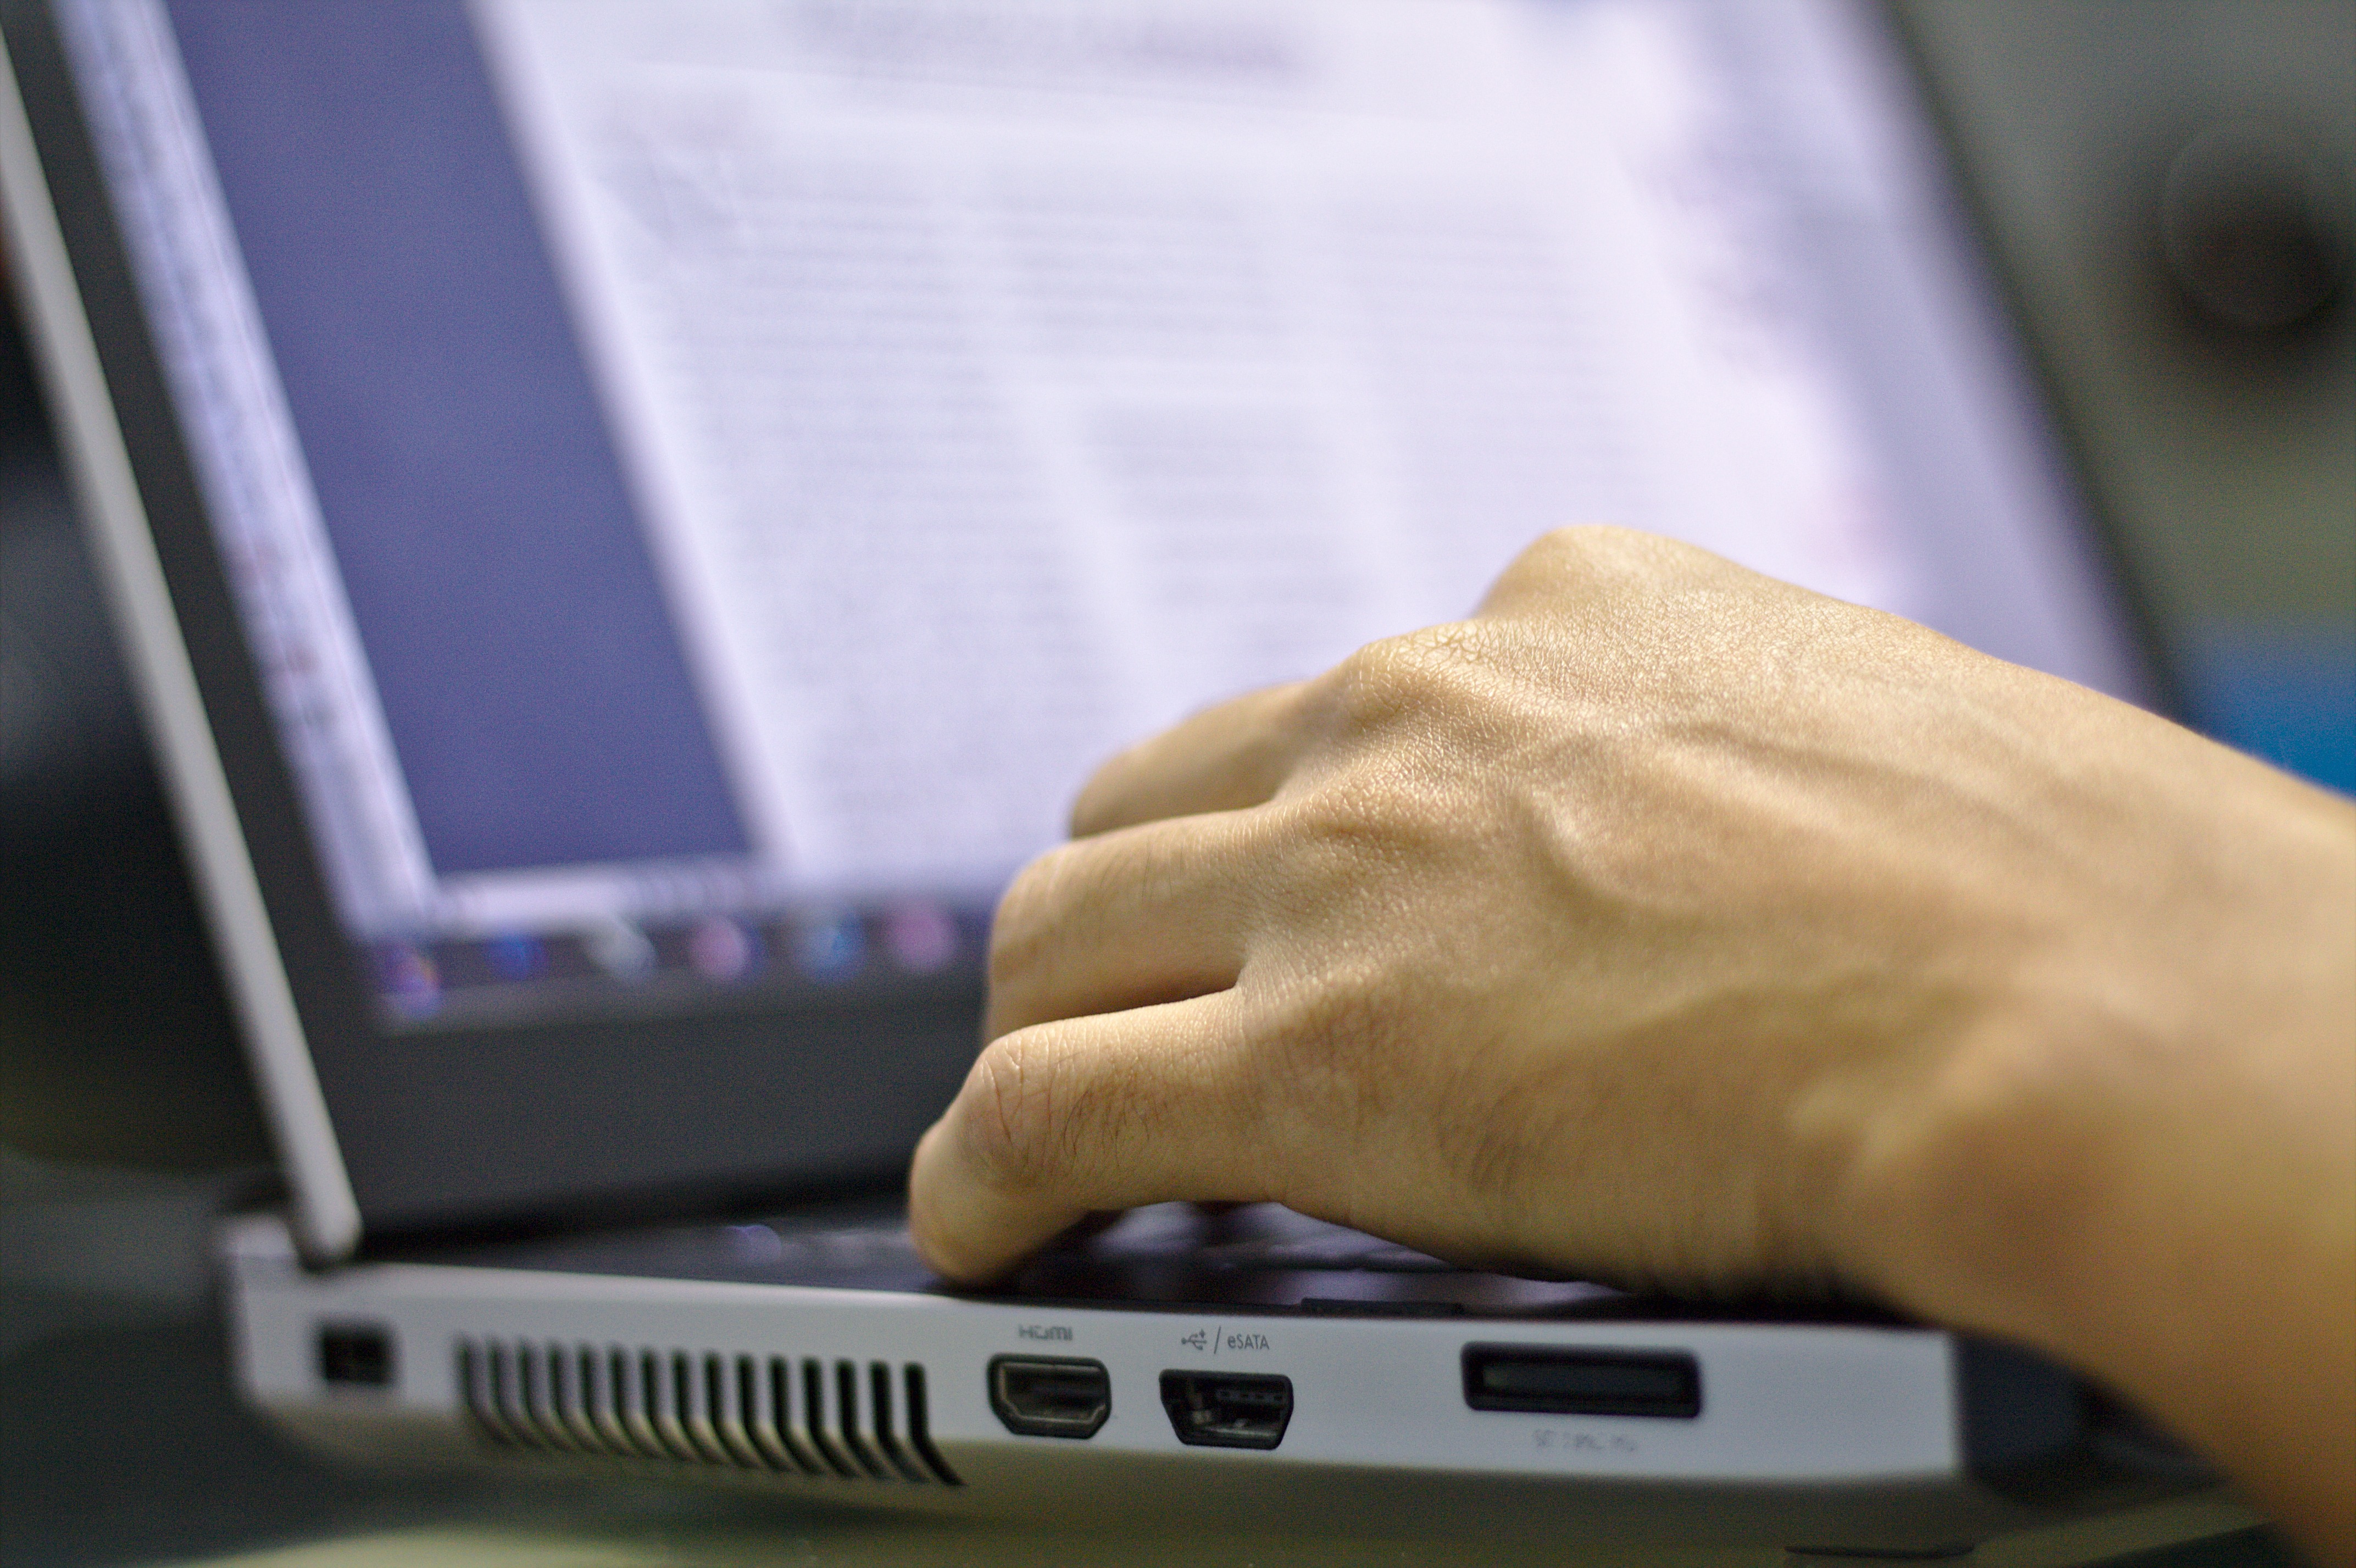
computer, hand, technology, gadget, programming, multimedia, informatics, personal computer